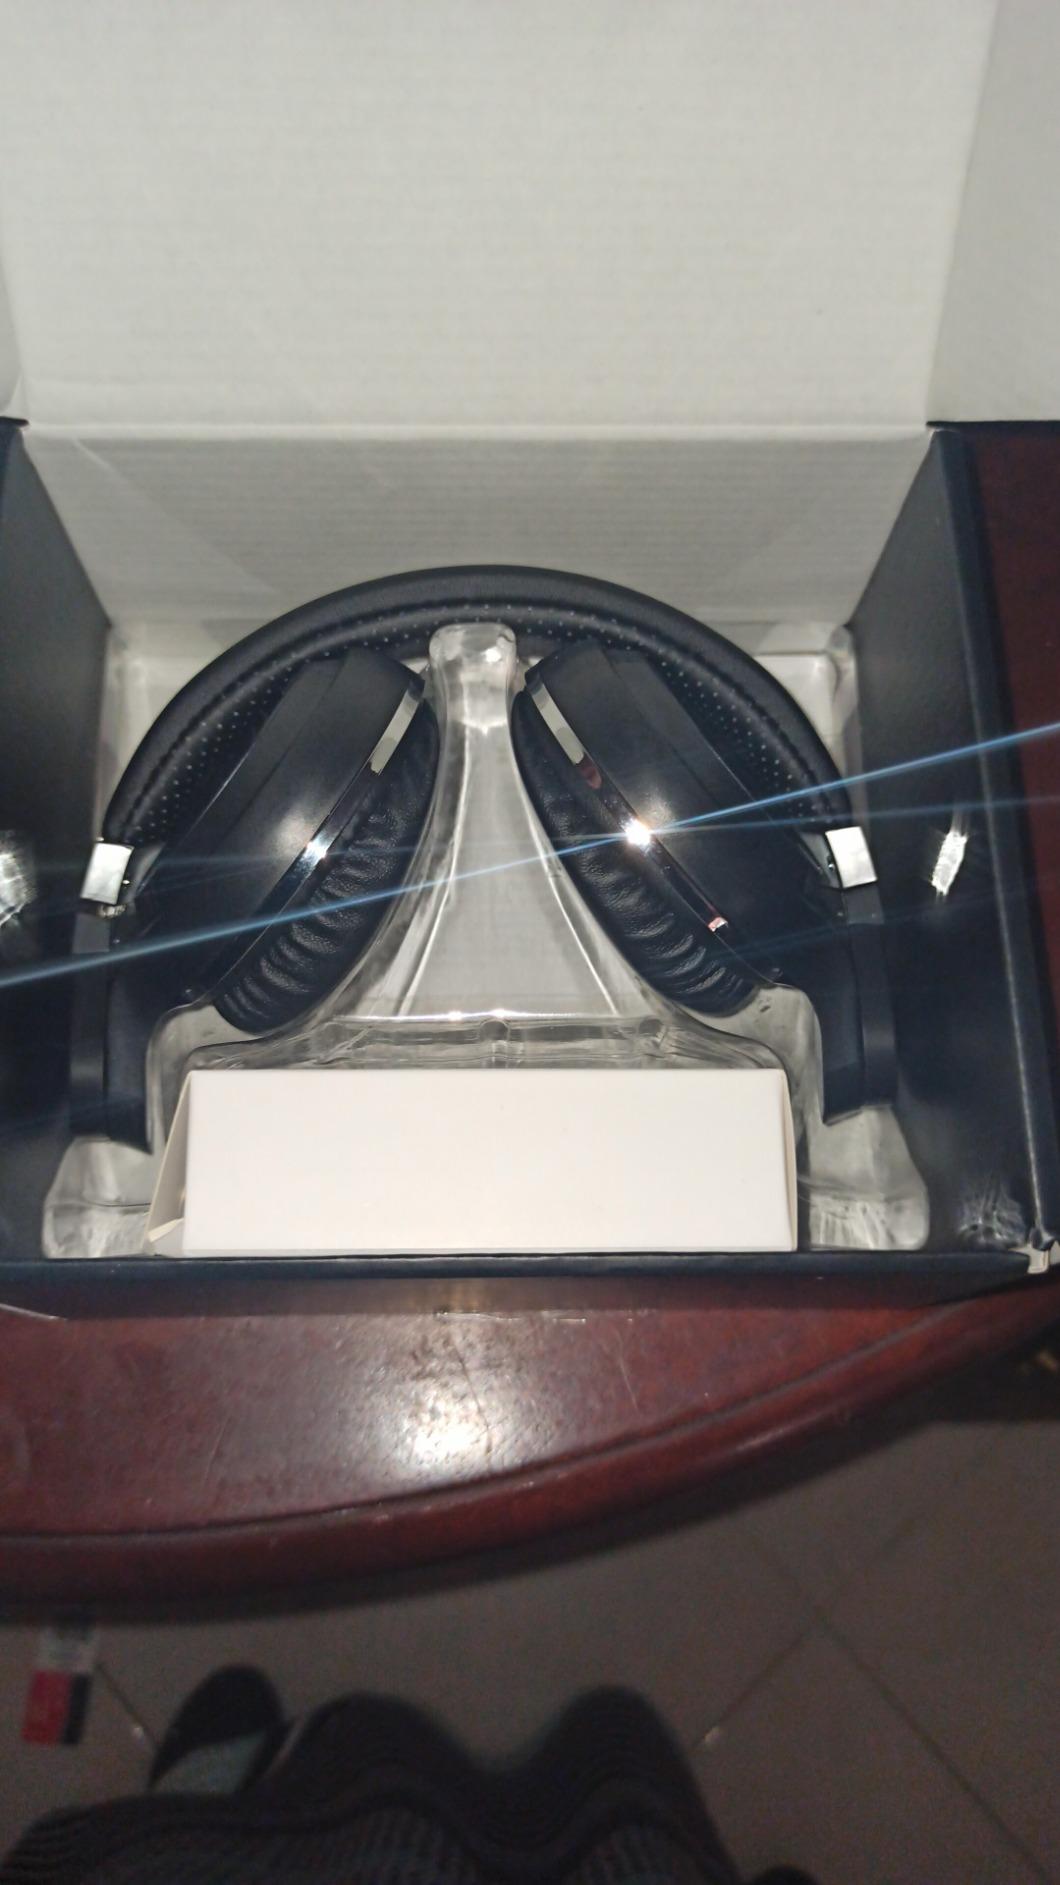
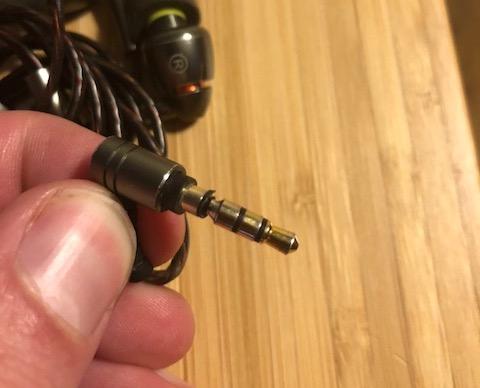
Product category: headphones
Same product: no